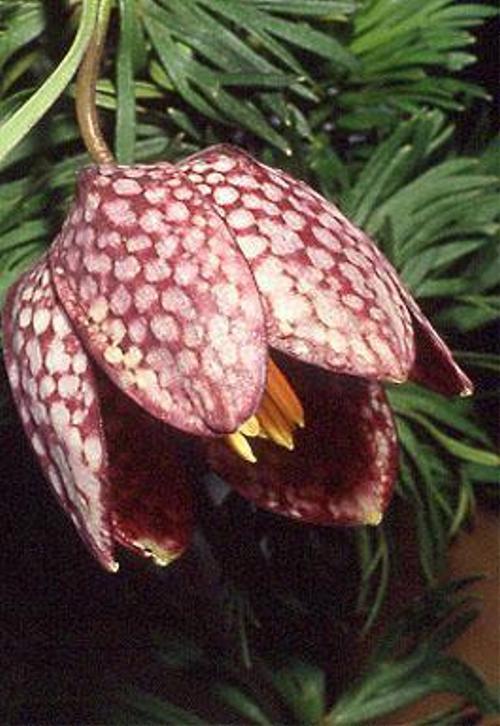
Flower: Fritillary